Proceso Gabriel

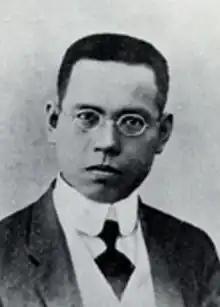
Gabriel during the 1910s

Proceso Bautista Gabriel (2 July 1887 – 4 November 1935) was a Filipino physician and bacteriologist known for establishing the first privately owned bacteriological laboratory in the Philippines.